Super Scope

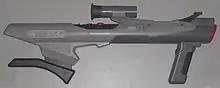
European model with orange firing button

The Super Scope, known as the Nintendo Scope in Europe and Australia, is a light gun peripheral created by Nintendo for the Super Nintendo Entertainment System. It is able to aim and fire at targets on a screen by connecting to a small infrared receiver box placed on top of the television. The peripheral was released in 1992 and packaged with the video game "Super Scope 6". However, only twelve games were released that were compatible with the device.